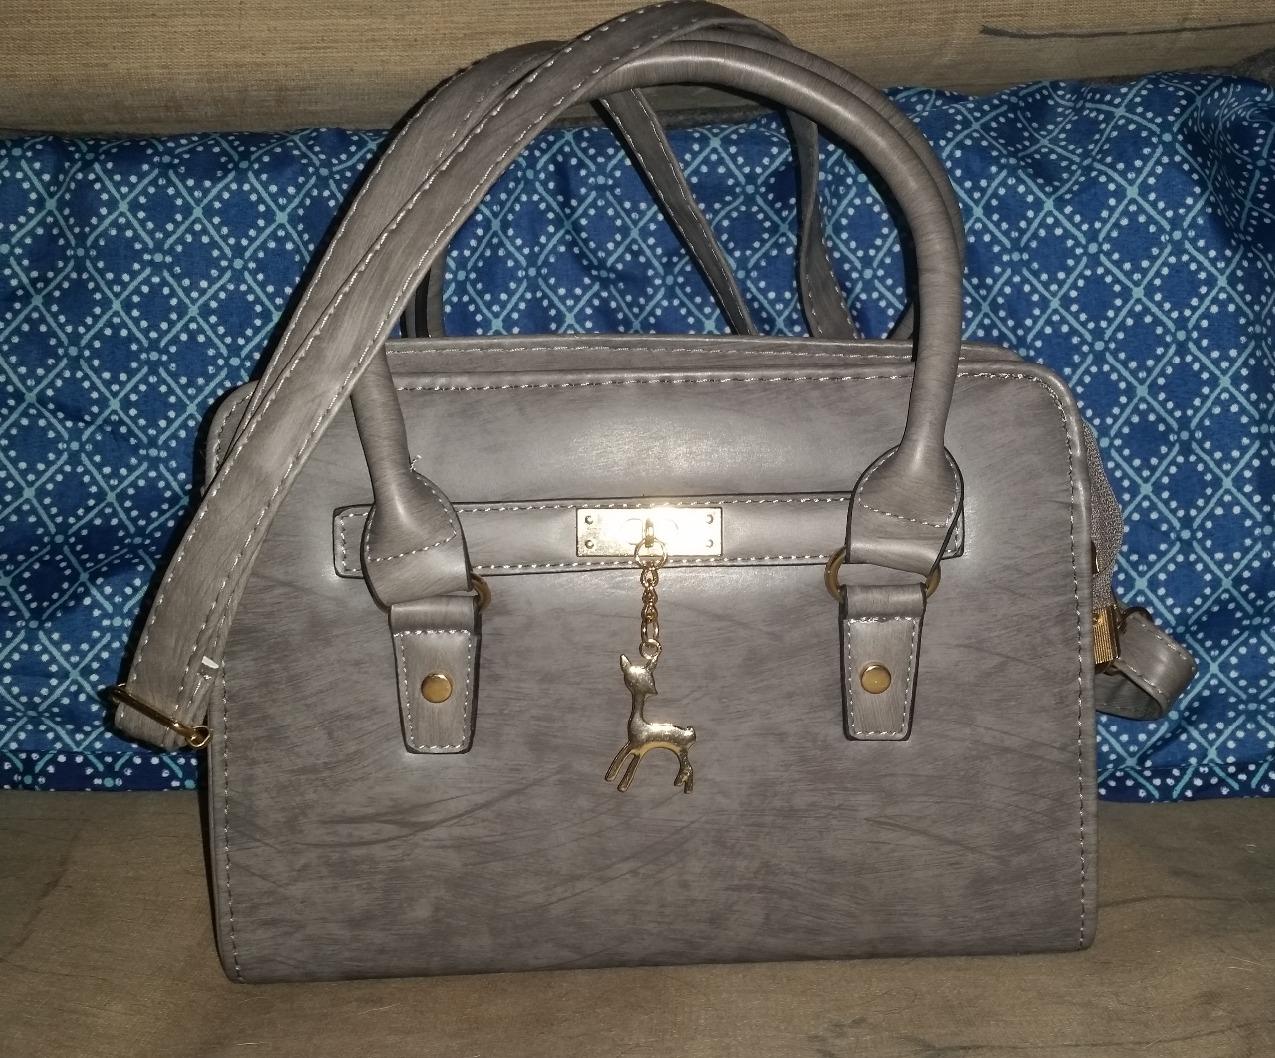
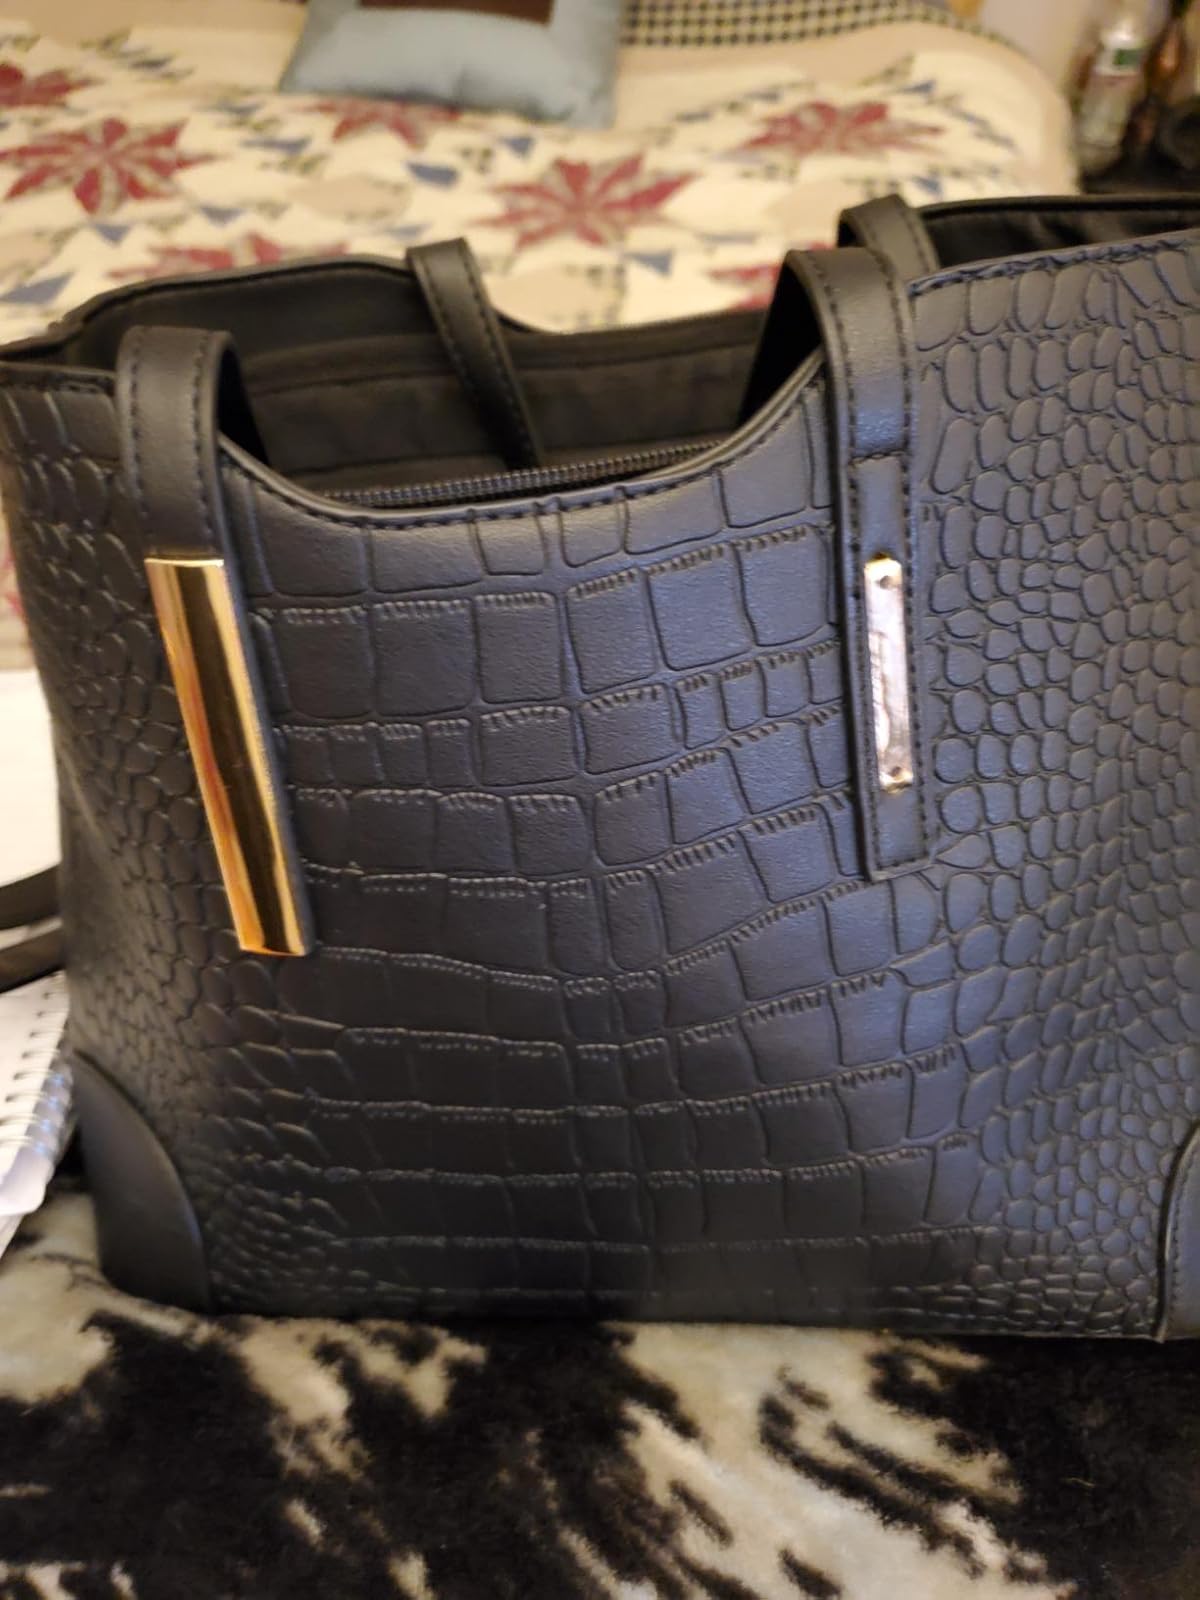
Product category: accessories_handbag
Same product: no